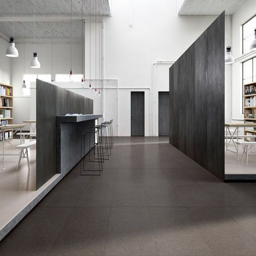
* large format core tile .